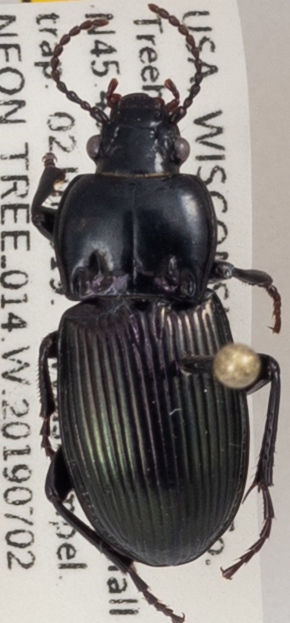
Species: Myas cyanescens
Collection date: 2019-07-02
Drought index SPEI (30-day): -0.318
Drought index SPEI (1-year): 2.09
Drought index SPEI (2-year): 1.01